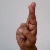
The image shows a hand gesture representing the letter 'R' in Indian Sign Language.